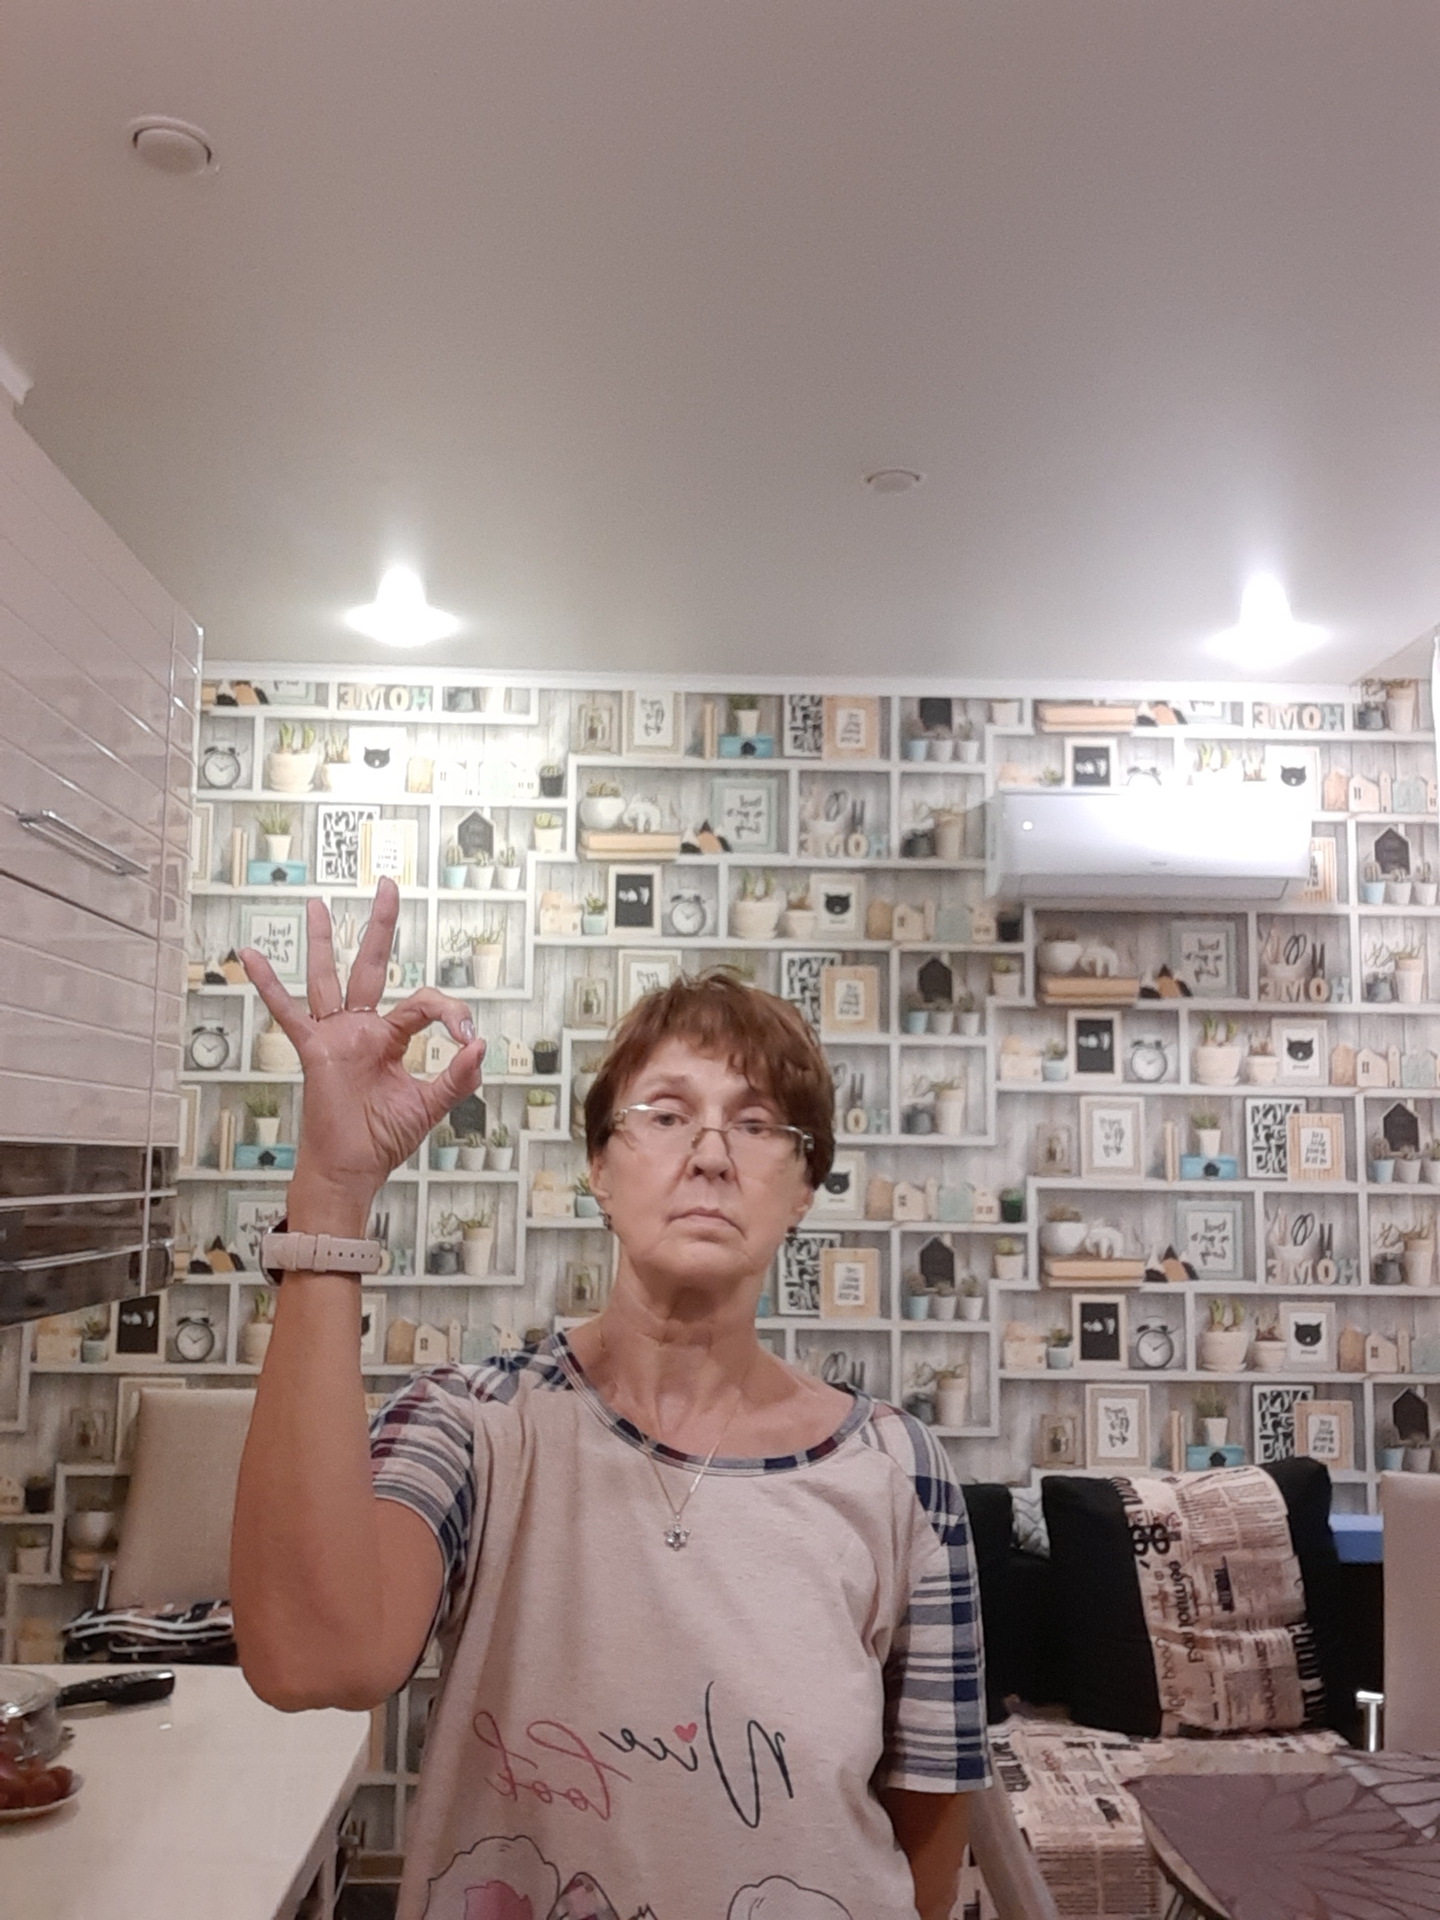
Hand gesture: ok